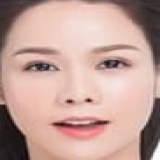
ca sĩ Nhật Kim Anh